Question: Please indicate a possible affordance area of the bench that can be used for sitting
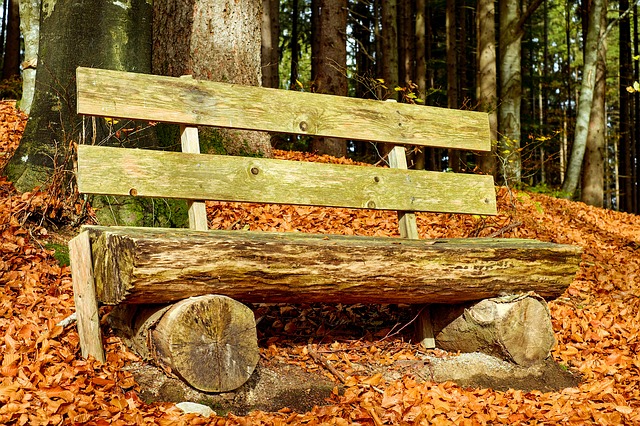
Answer: [108.5, 229, 575.5, 250]